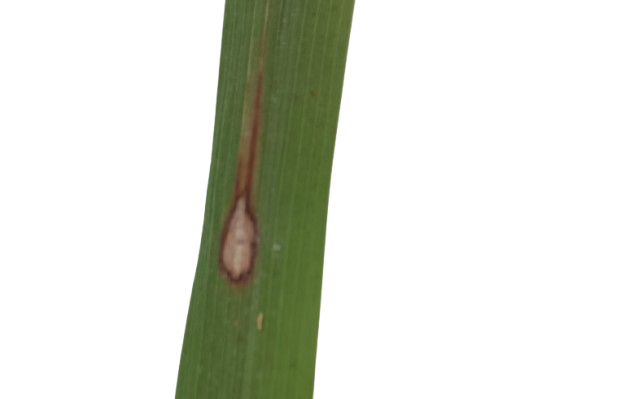
Label: Rice Blast